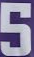
Number: 5